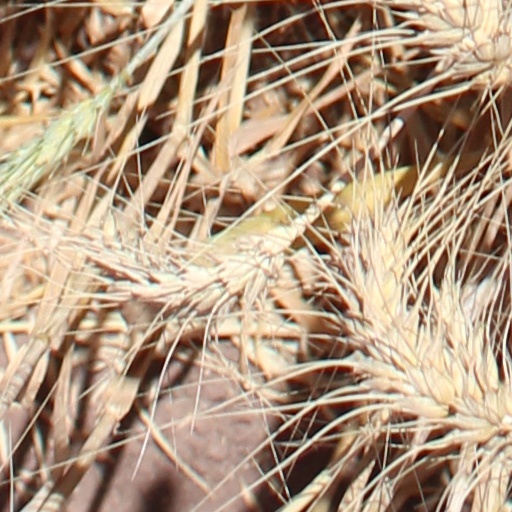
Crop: wheat